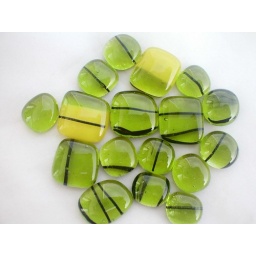
Fused Glass cabochons in shades of lime and lemon with black stringers